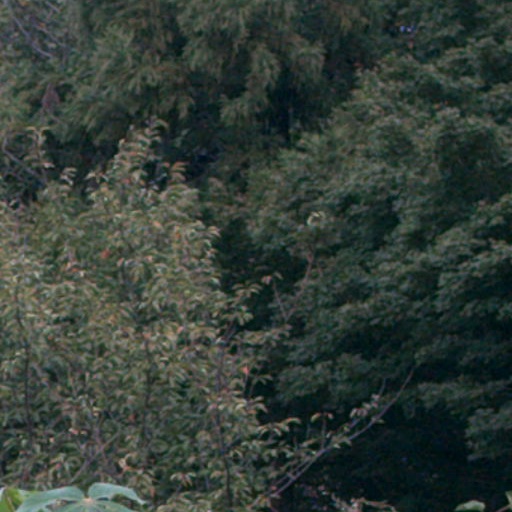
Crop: cassava